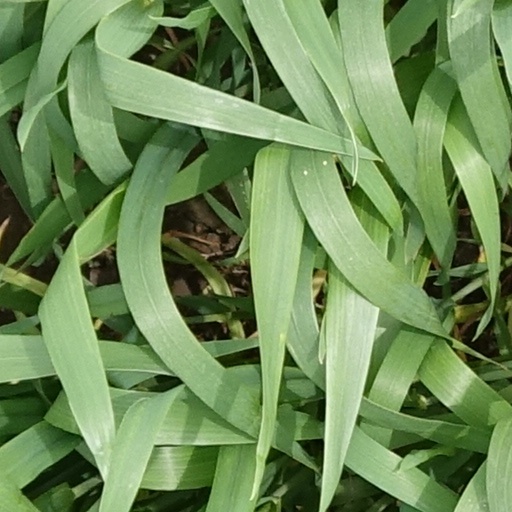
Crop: wheat